Pauline of the Agonizing Heart of Jesus

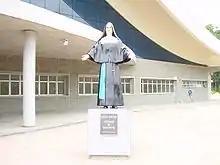
Statue of Saint Pauline in Nova Trento, Santa Catarina, Brazil.

Pauline was beatified by Pope John Paul II on 18 October 1991, during his visit to Florianópolis. For her beatification, three relics were made from the fingerbones of her remaining hand. One was given to Pope John Paul, the second to the convent where she had lived and is currently housed in the Shrine of St. Paulina in Nova Trento, and the other to her relations, Albert Visintainer and his family of Mount Carmel, Pennsylvania, United States. This can be seen at the St. Pauline Visintainer Center in Kulpmont, Pennsylvania.